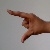
The image shows a hand gesture representing the letter 'Z' in Indian Sign Language.